Arthur P. Lamneck

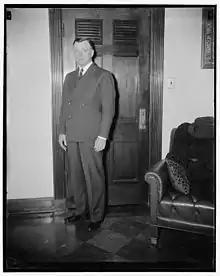

Arthur Philip Lamneck (March 12, 1880 – April 23, 1944) was a four-term U.S. Representative from Ohio from 1931 to 1939.